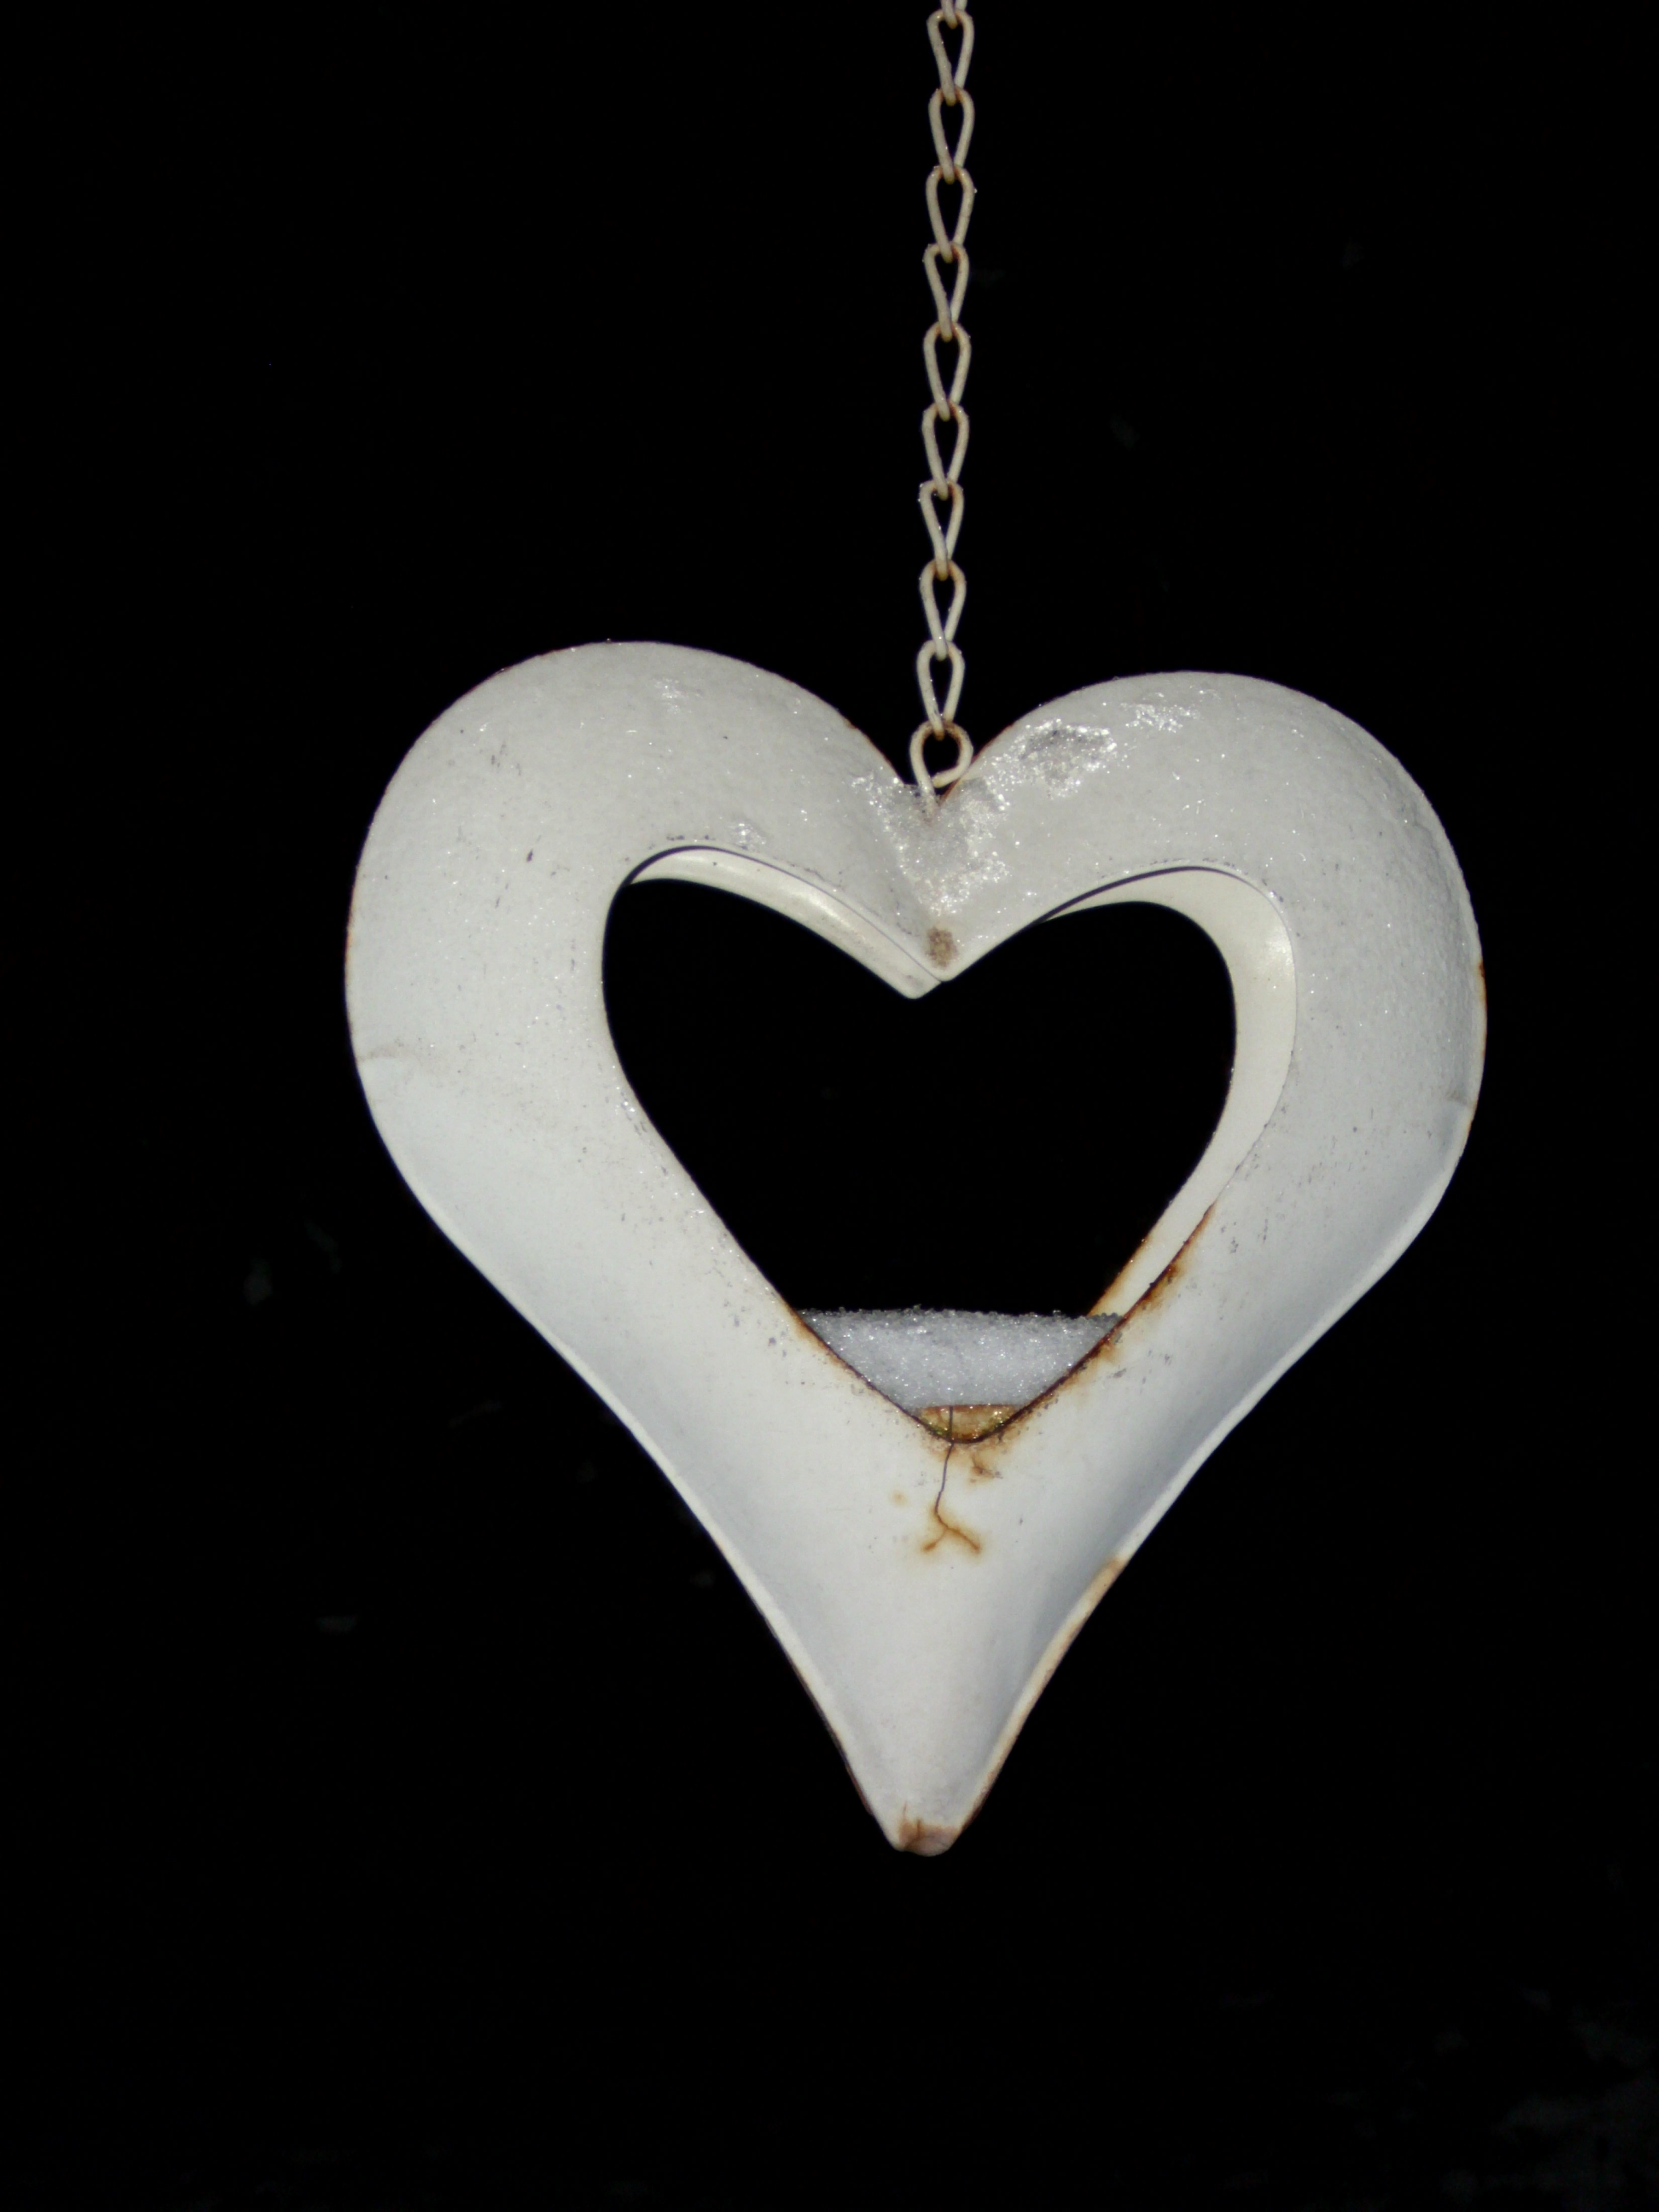
wing, white, heart, decoration, metal, ear, ornament, necklace, human body, heart shaped, jewellery, earrings, moustache, organ, pendant, locket, fashion accessory